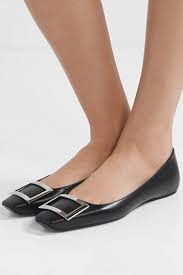
Label: Ballet Flat